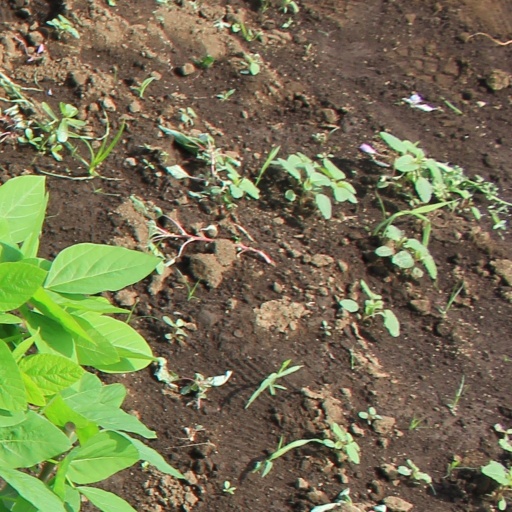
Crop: soybean